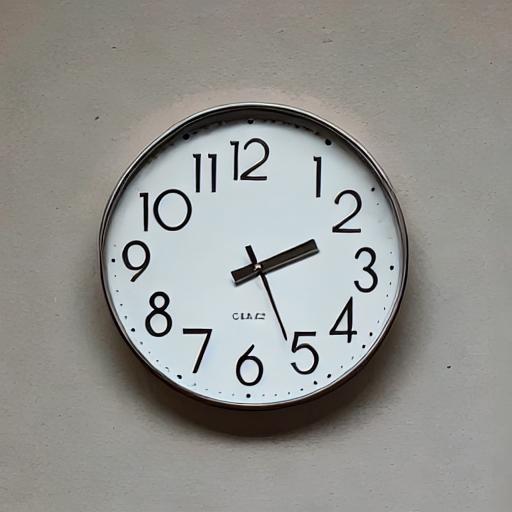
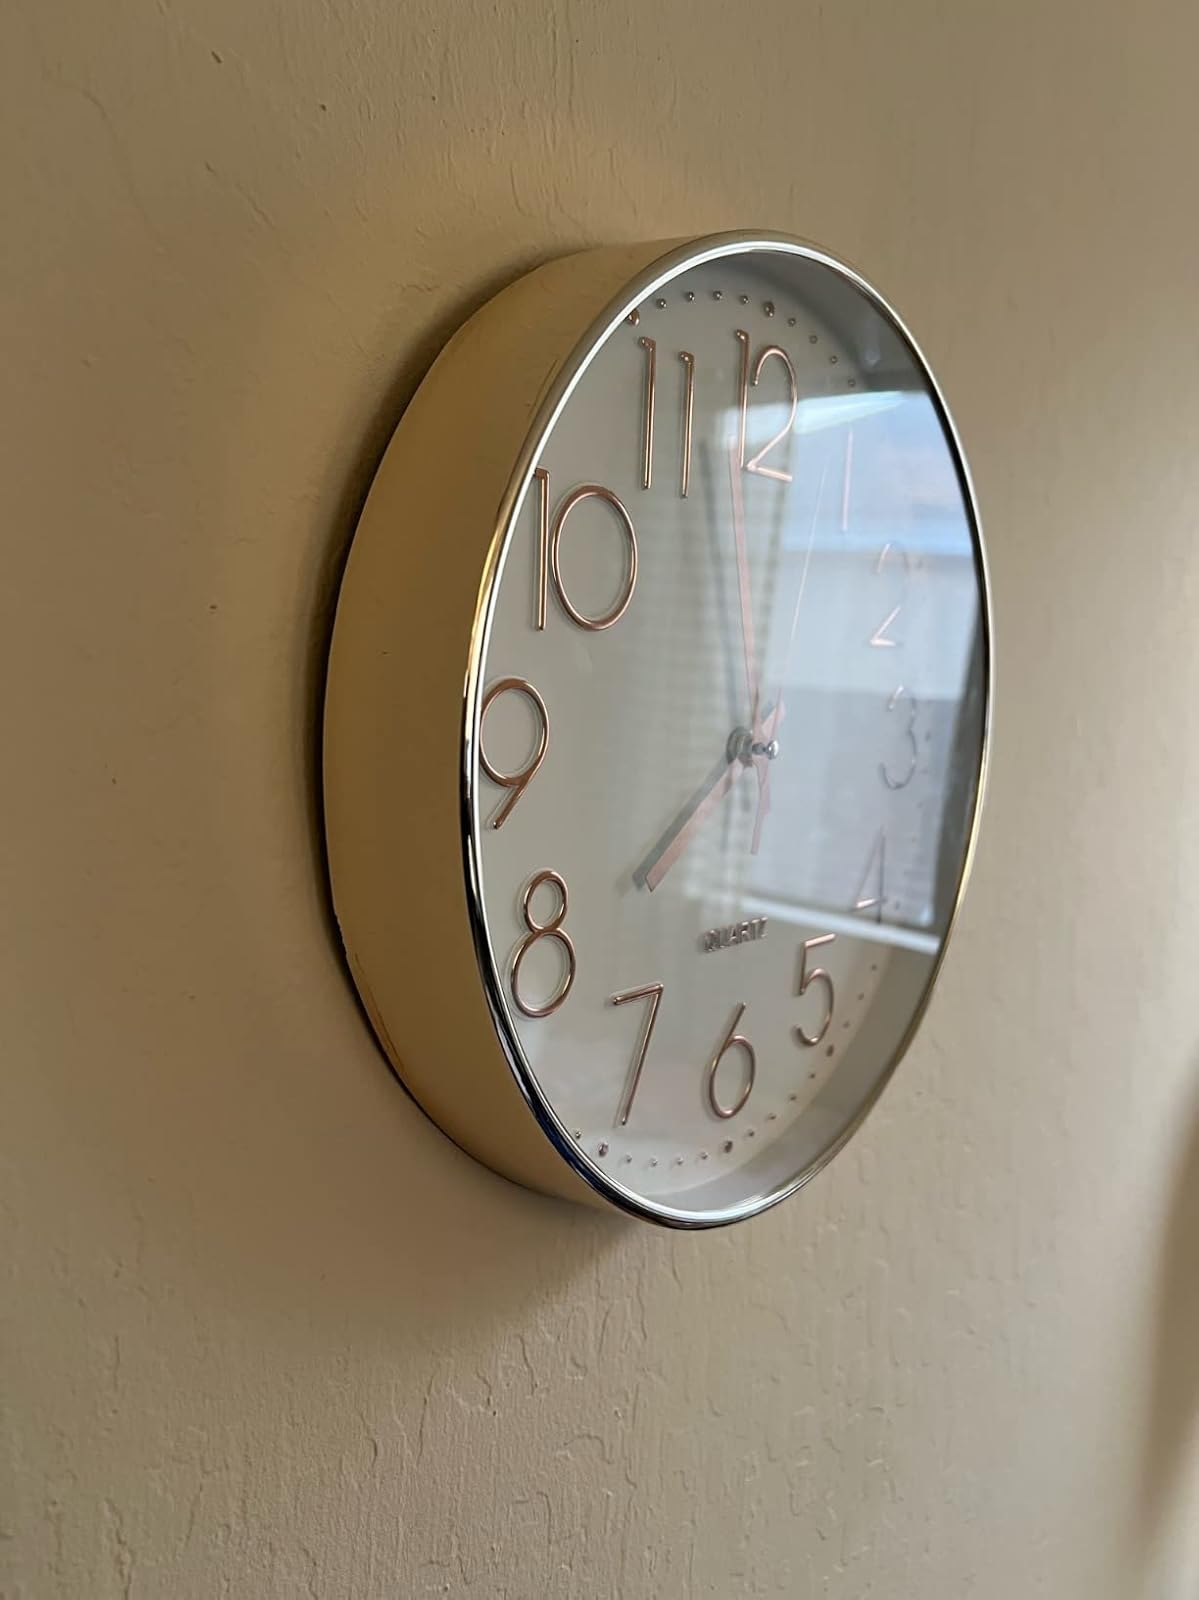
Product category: clock
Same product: no